He Who Loves in a Glass House

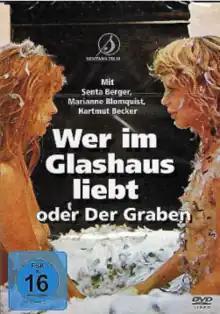
DVD cover

He Who Loves in a Glass House is a 1971 West German film directed by Michael Verhoeven. It was entered into the 21st Berlin International Film Festival.